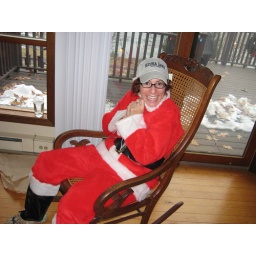
santie in her keuka lake hat